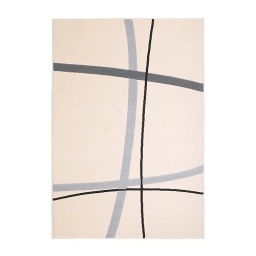
area rug to soften hardwood floors and tie in with light blue walls